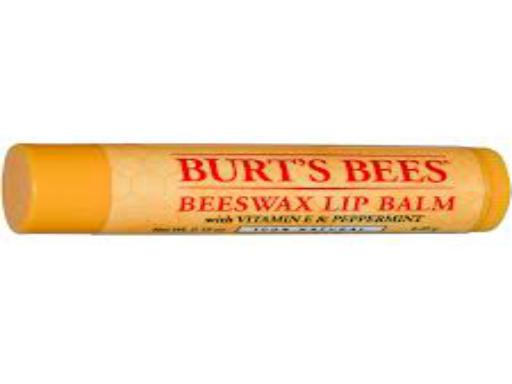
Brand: Burt's Bees
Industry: Necessities